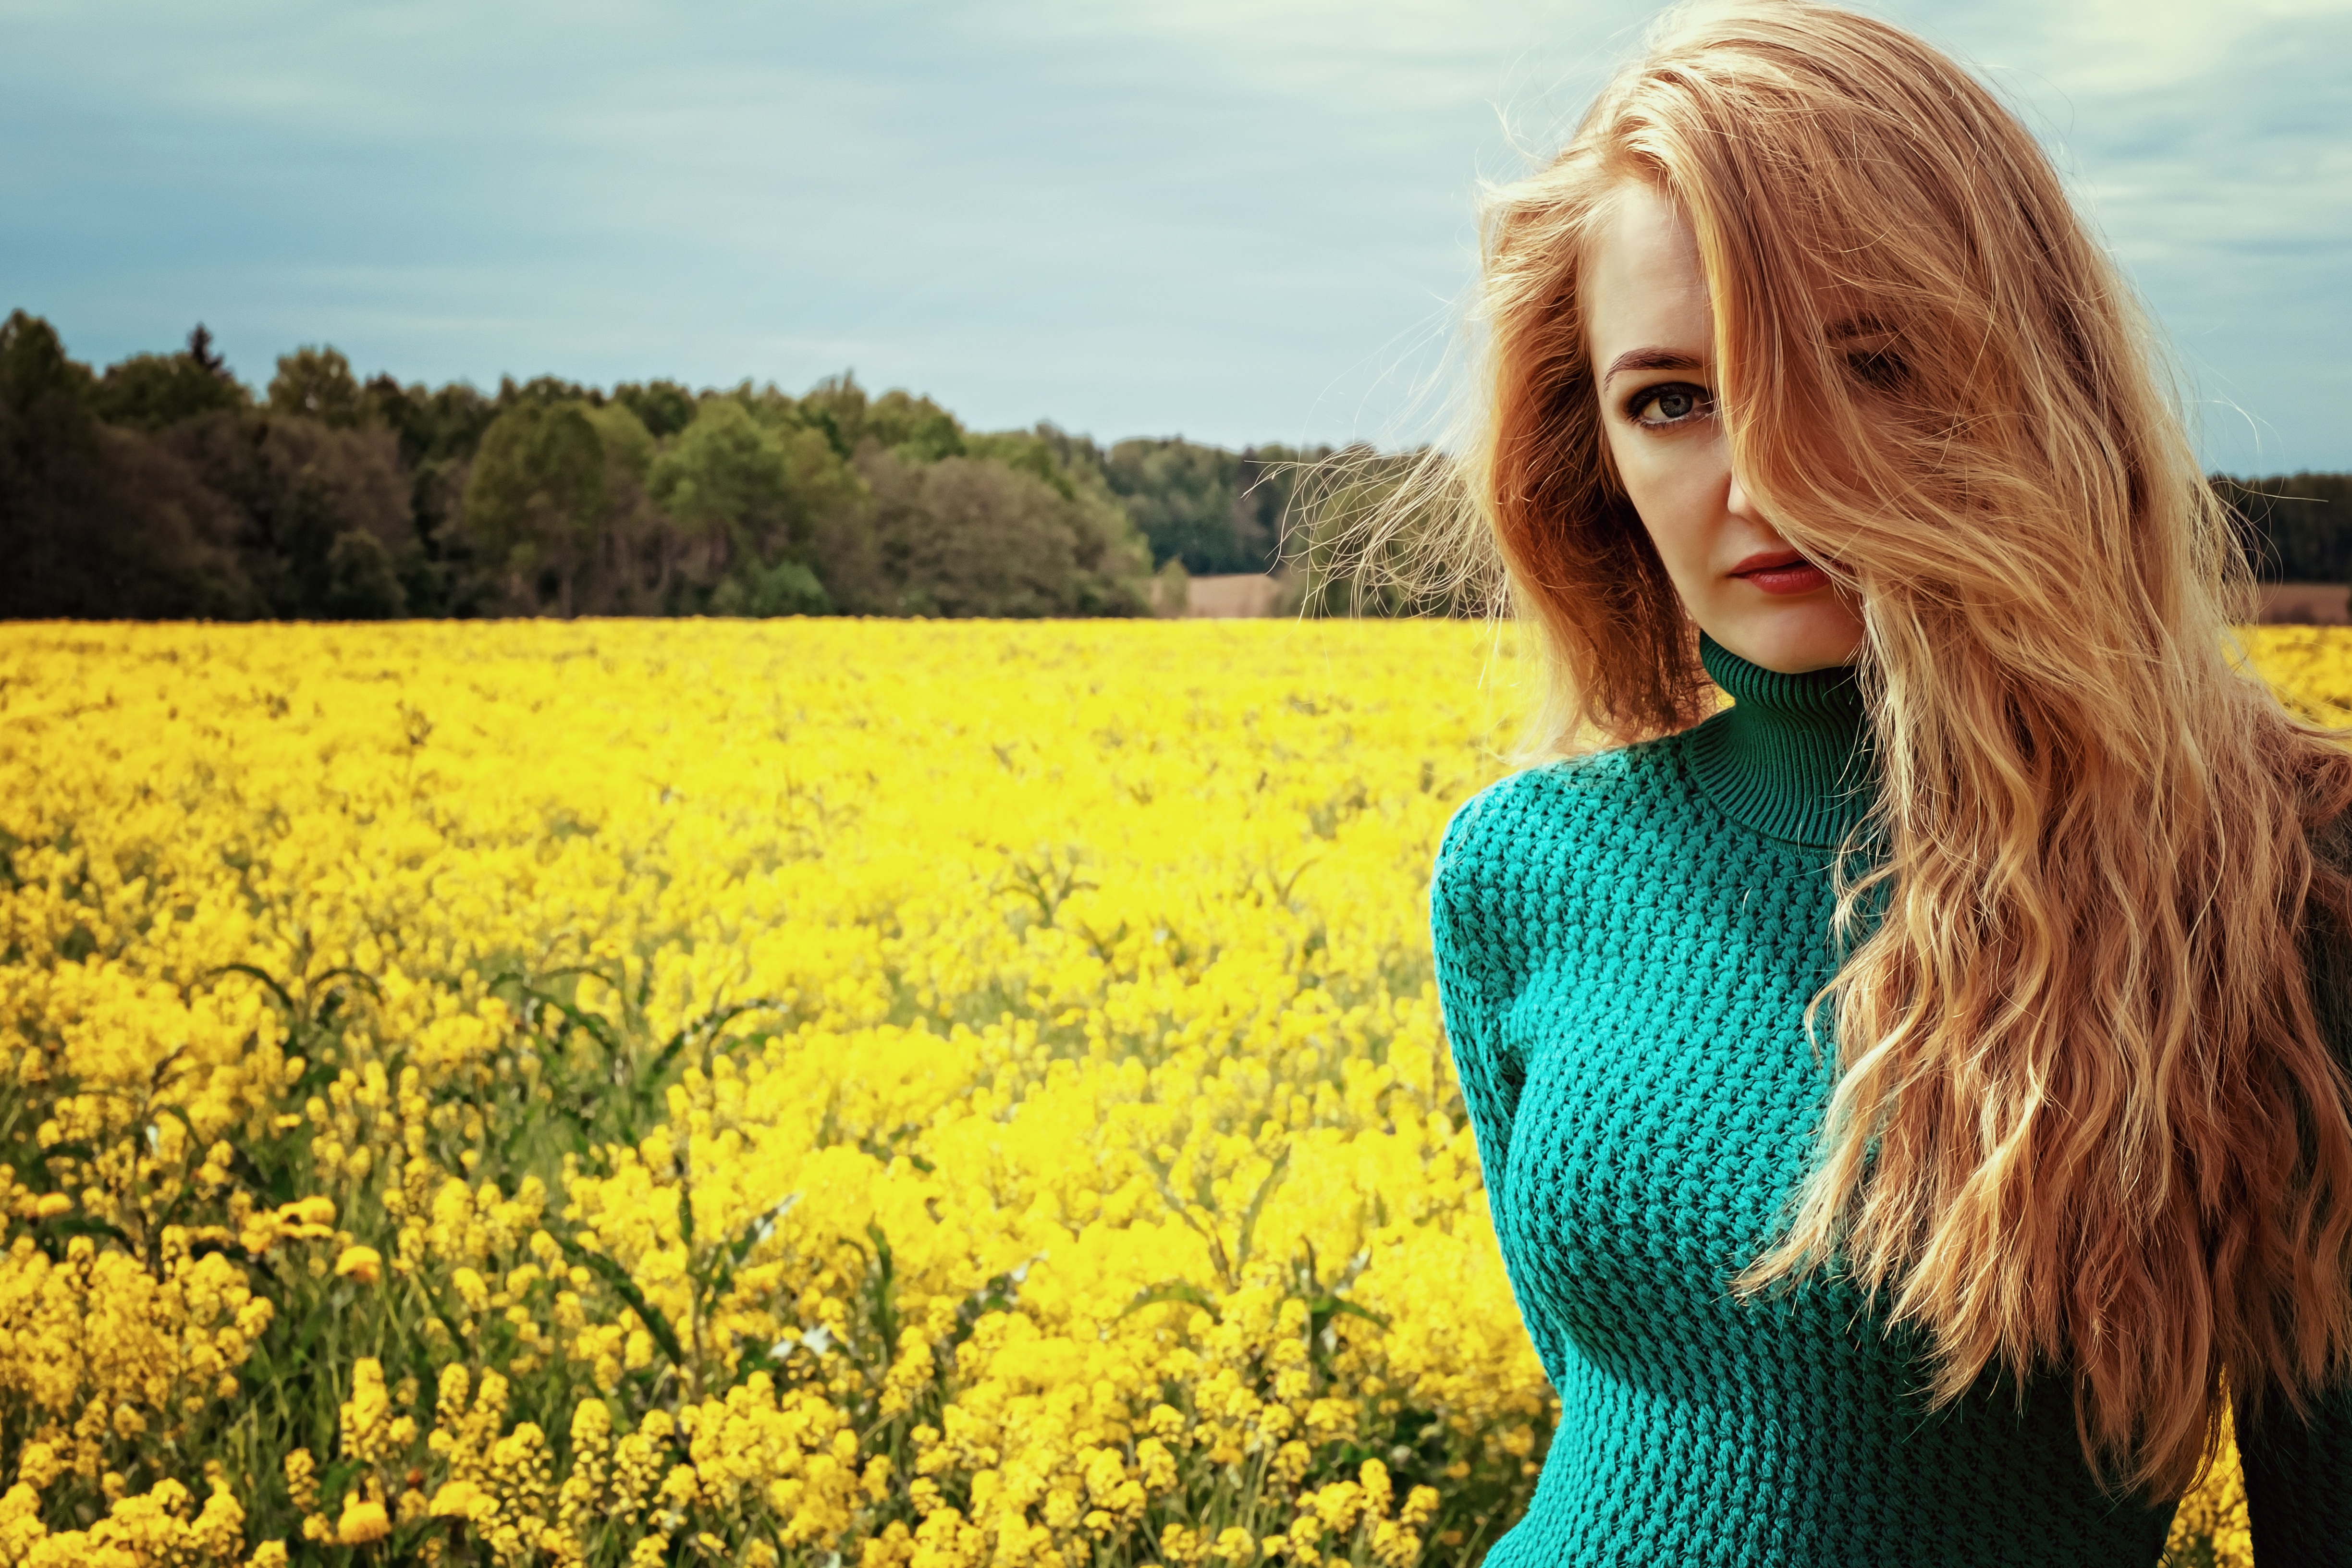
nature, grass, plant, girl, sun, field, meadow, dandelion, flower, portrait, model, food, produce, vegetable, yellow, agriculture, closeup, blonde, rapeseed, beautiful, brassica, positive, living nature, summer flowers, greens, flowering plant, common dandelion, a yellow flower, winter cress, grass family, land plant, mustard plant